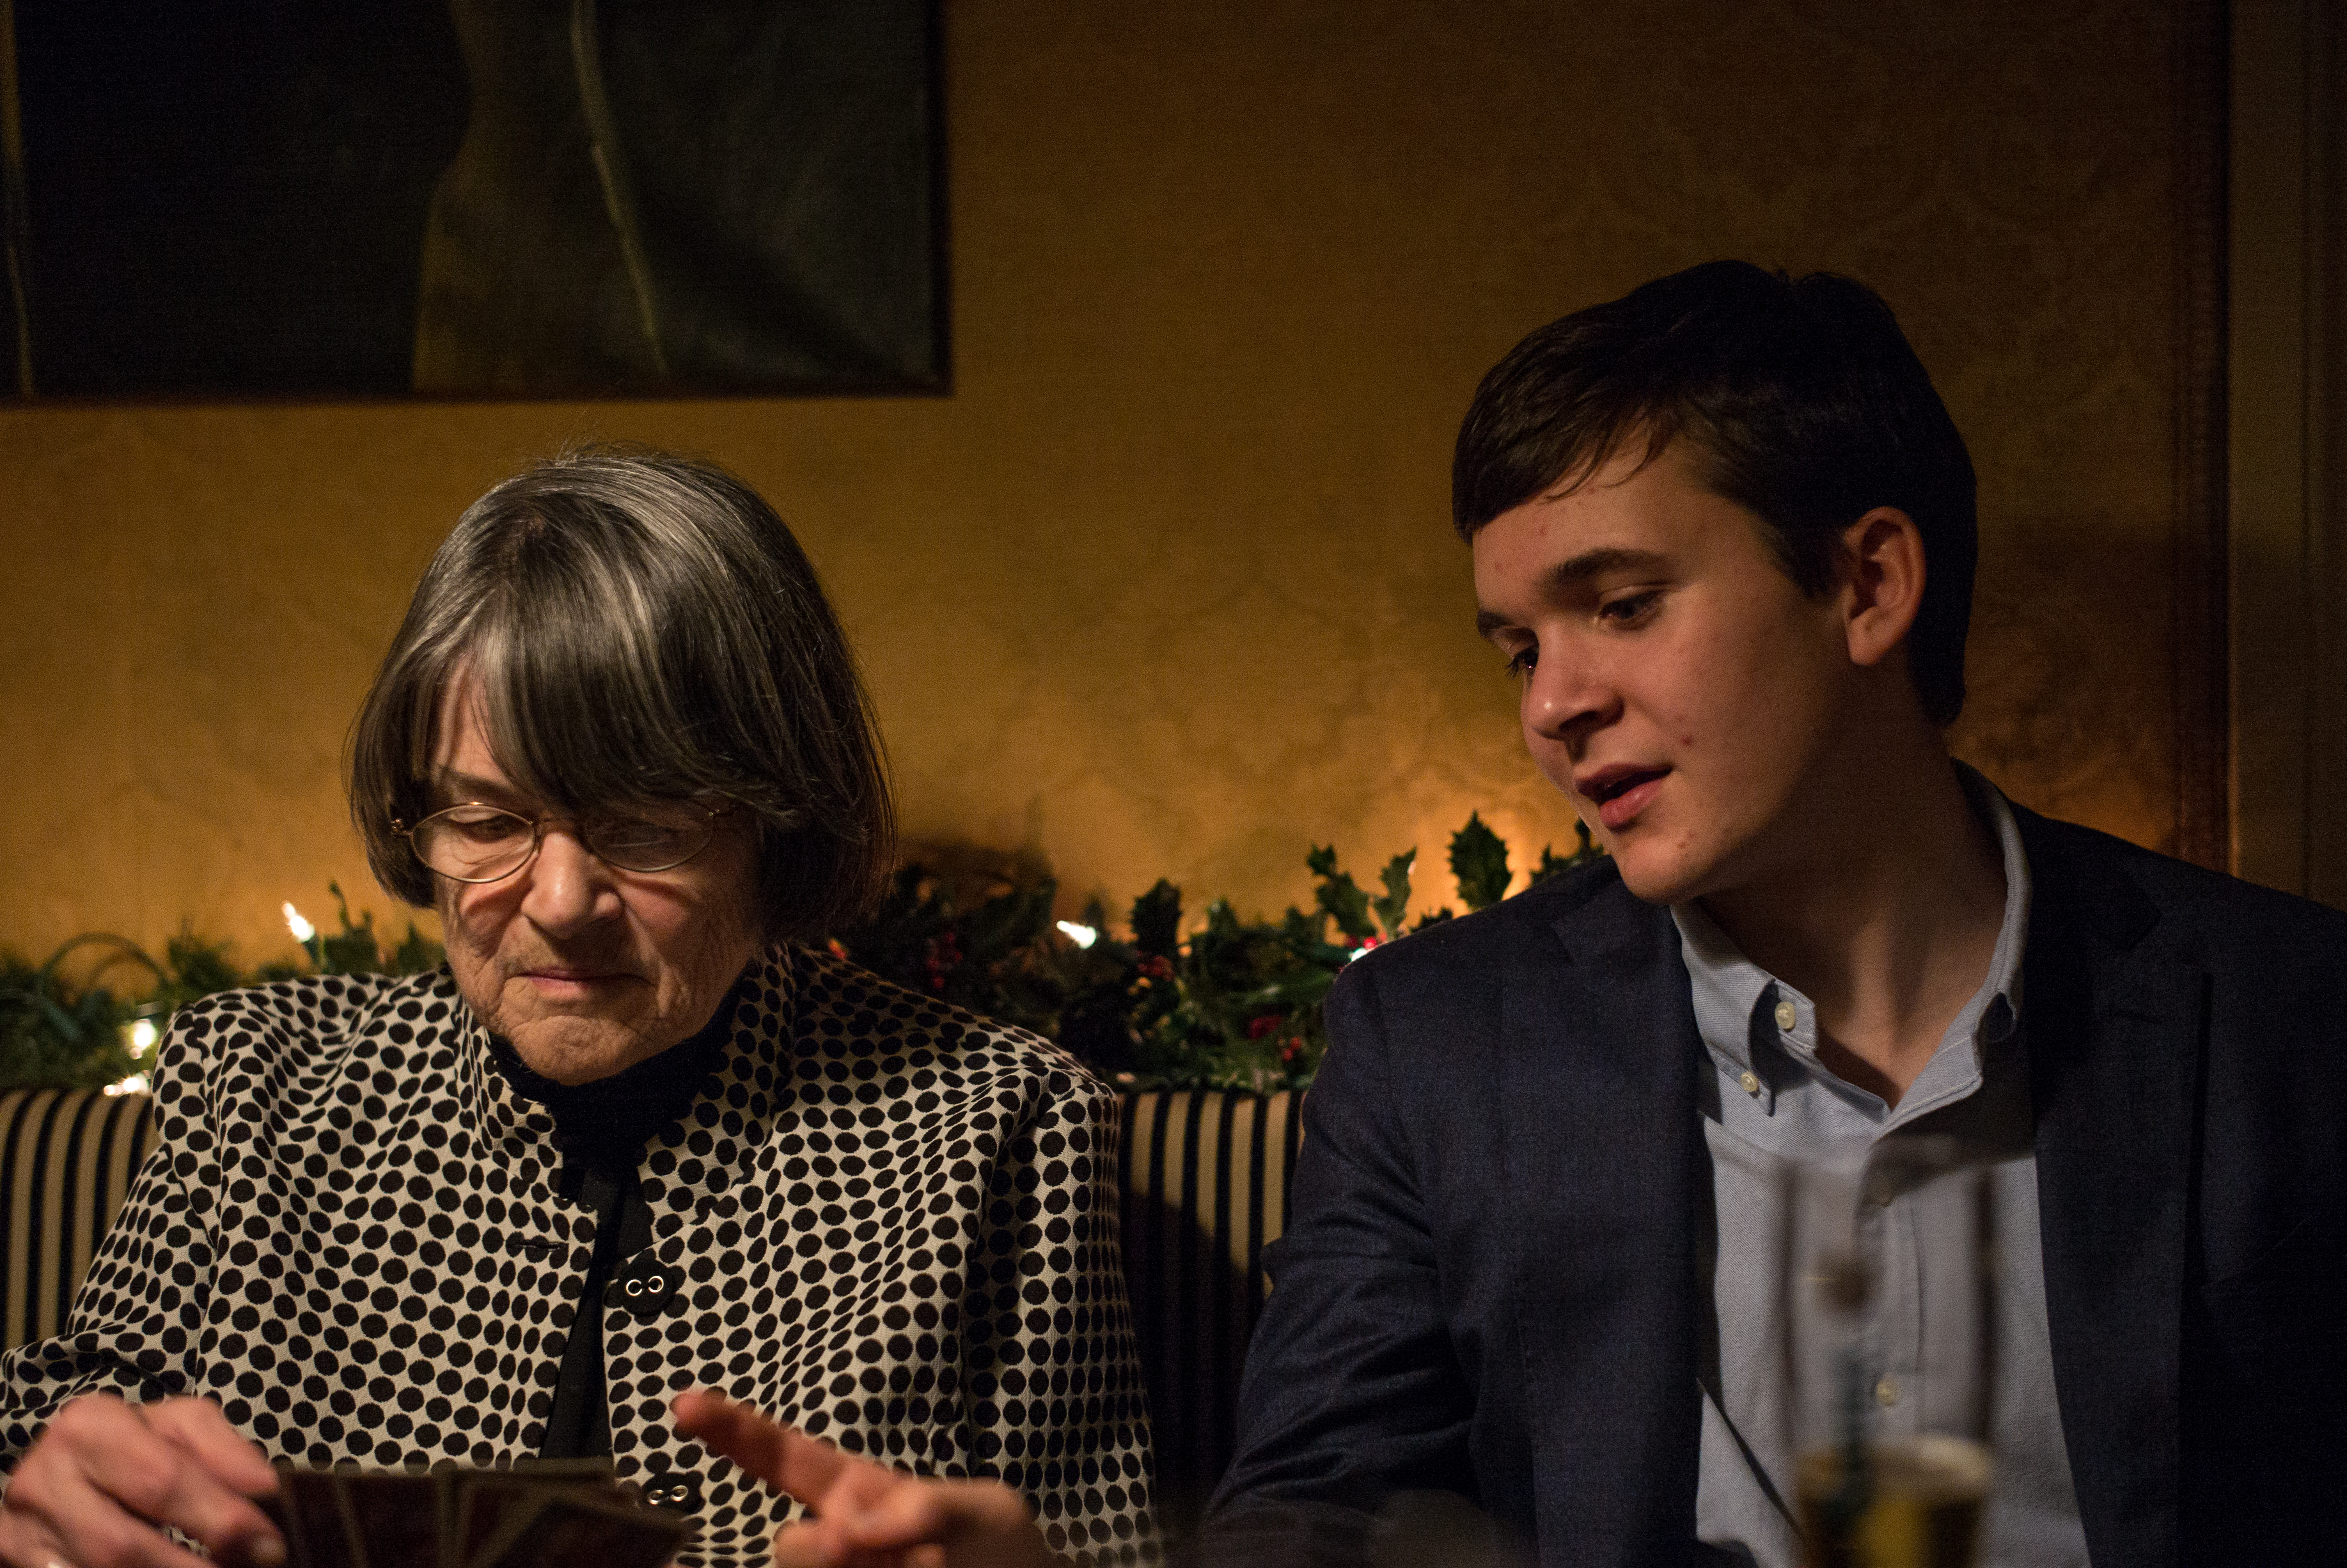
game, portrait, christmas, grandmother, conversation, cards, family, holland, netherlands, m, dutch, 50, leica, 240, summilux, generations, grandson